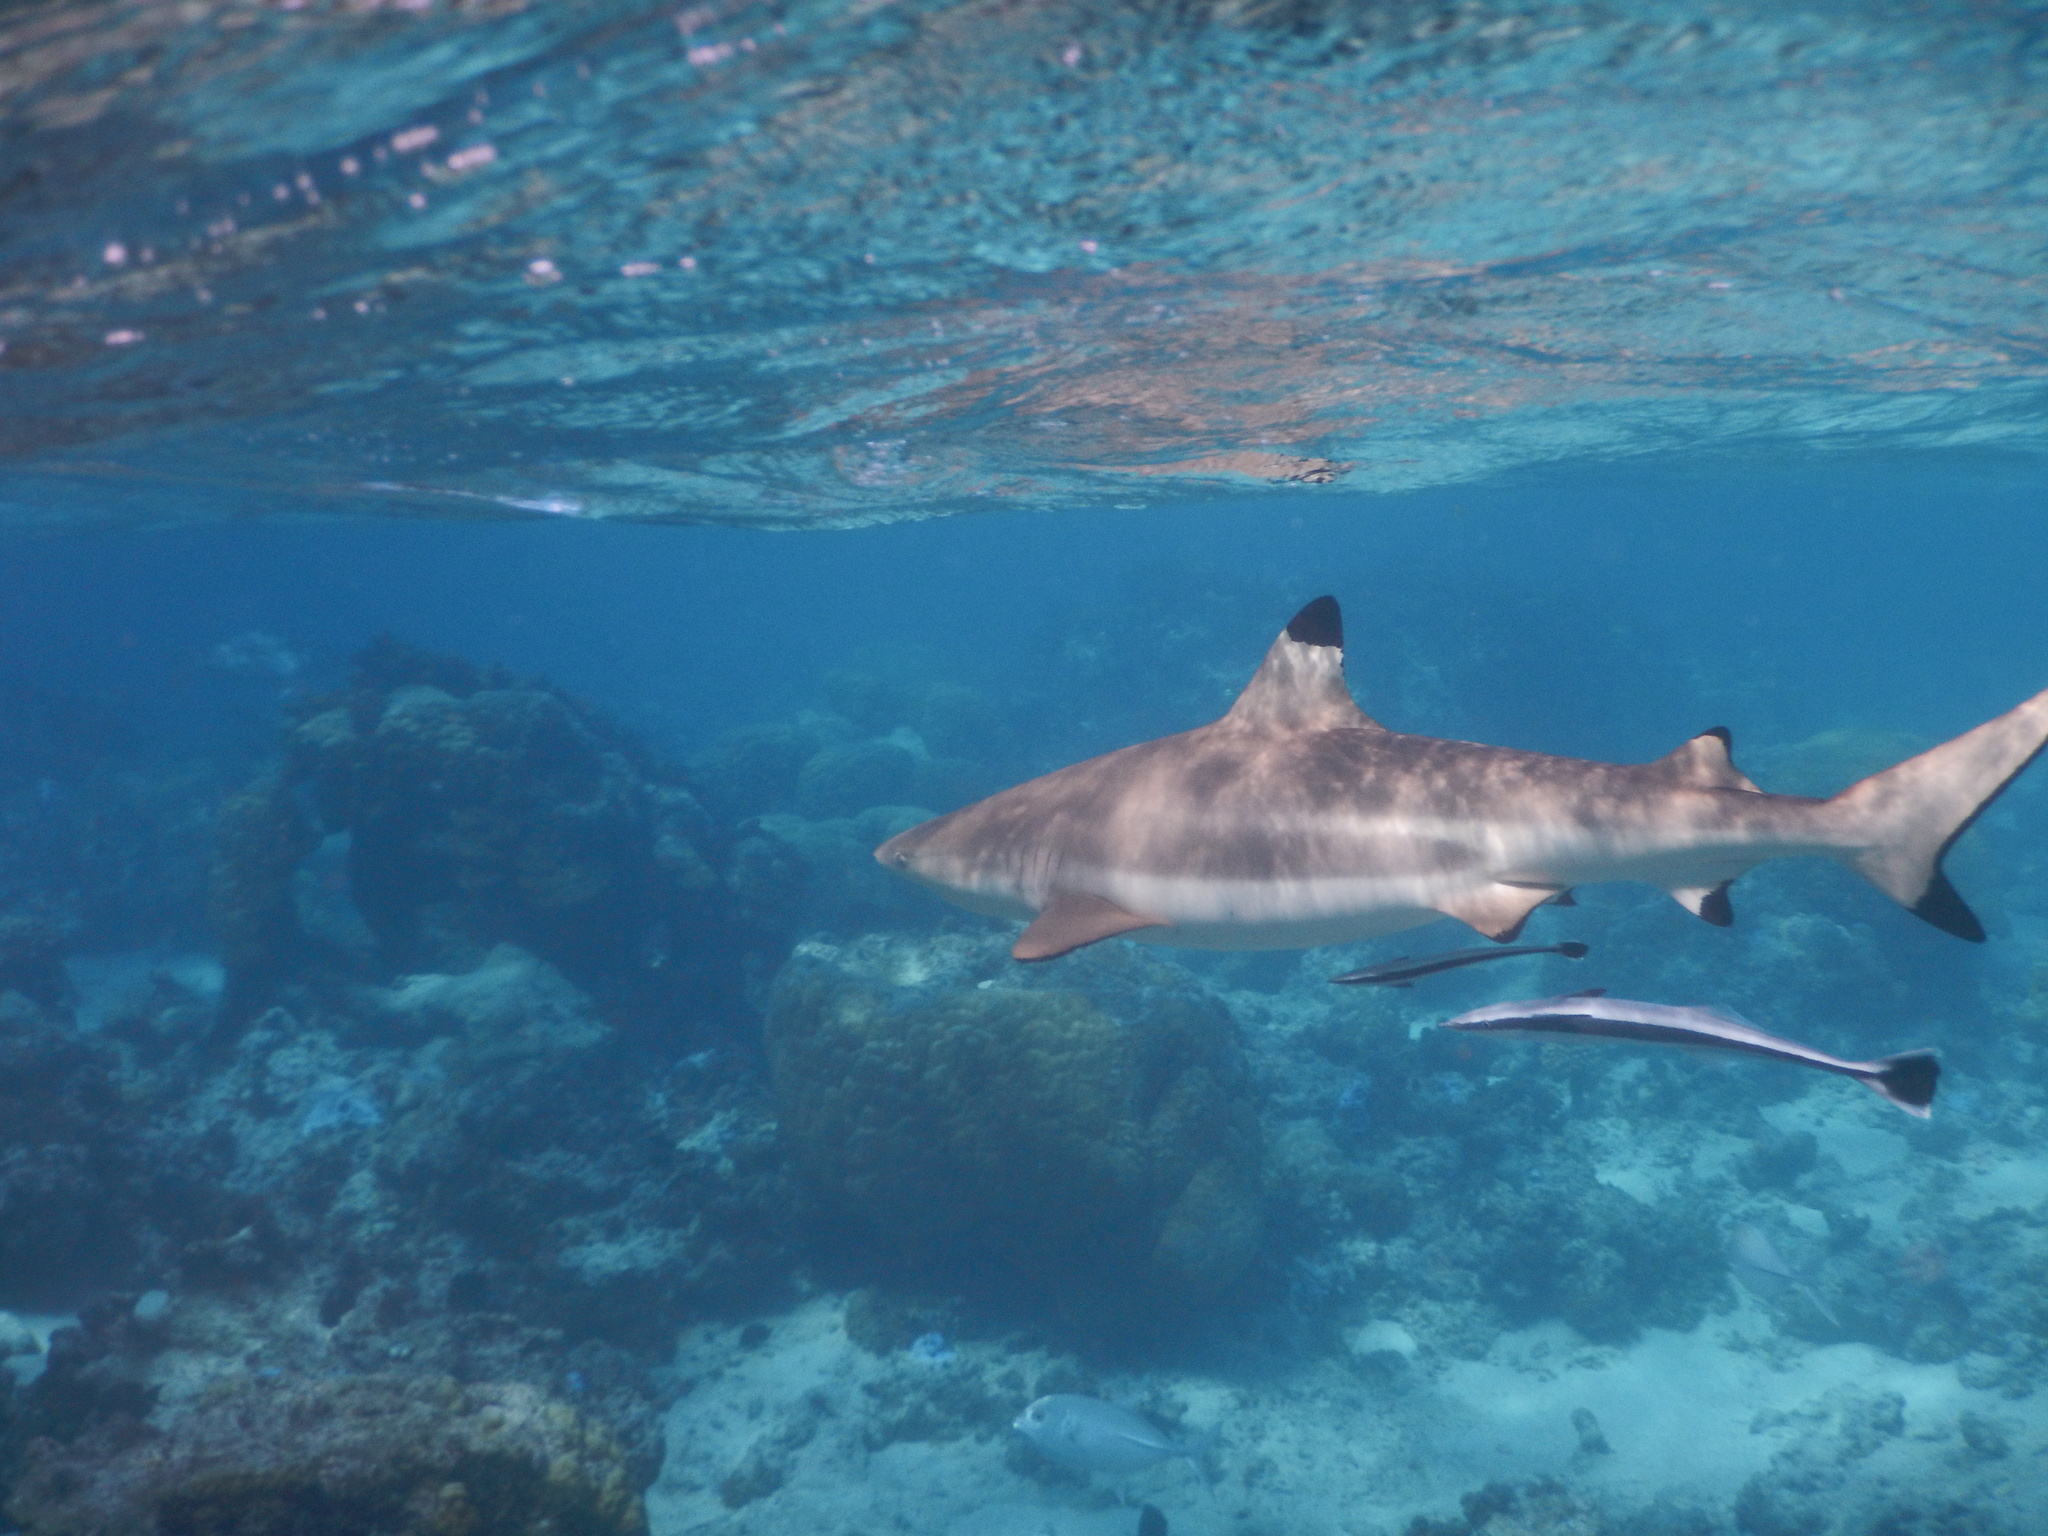
Carcharhinus melanopterus (Blacktip Reef Shark)